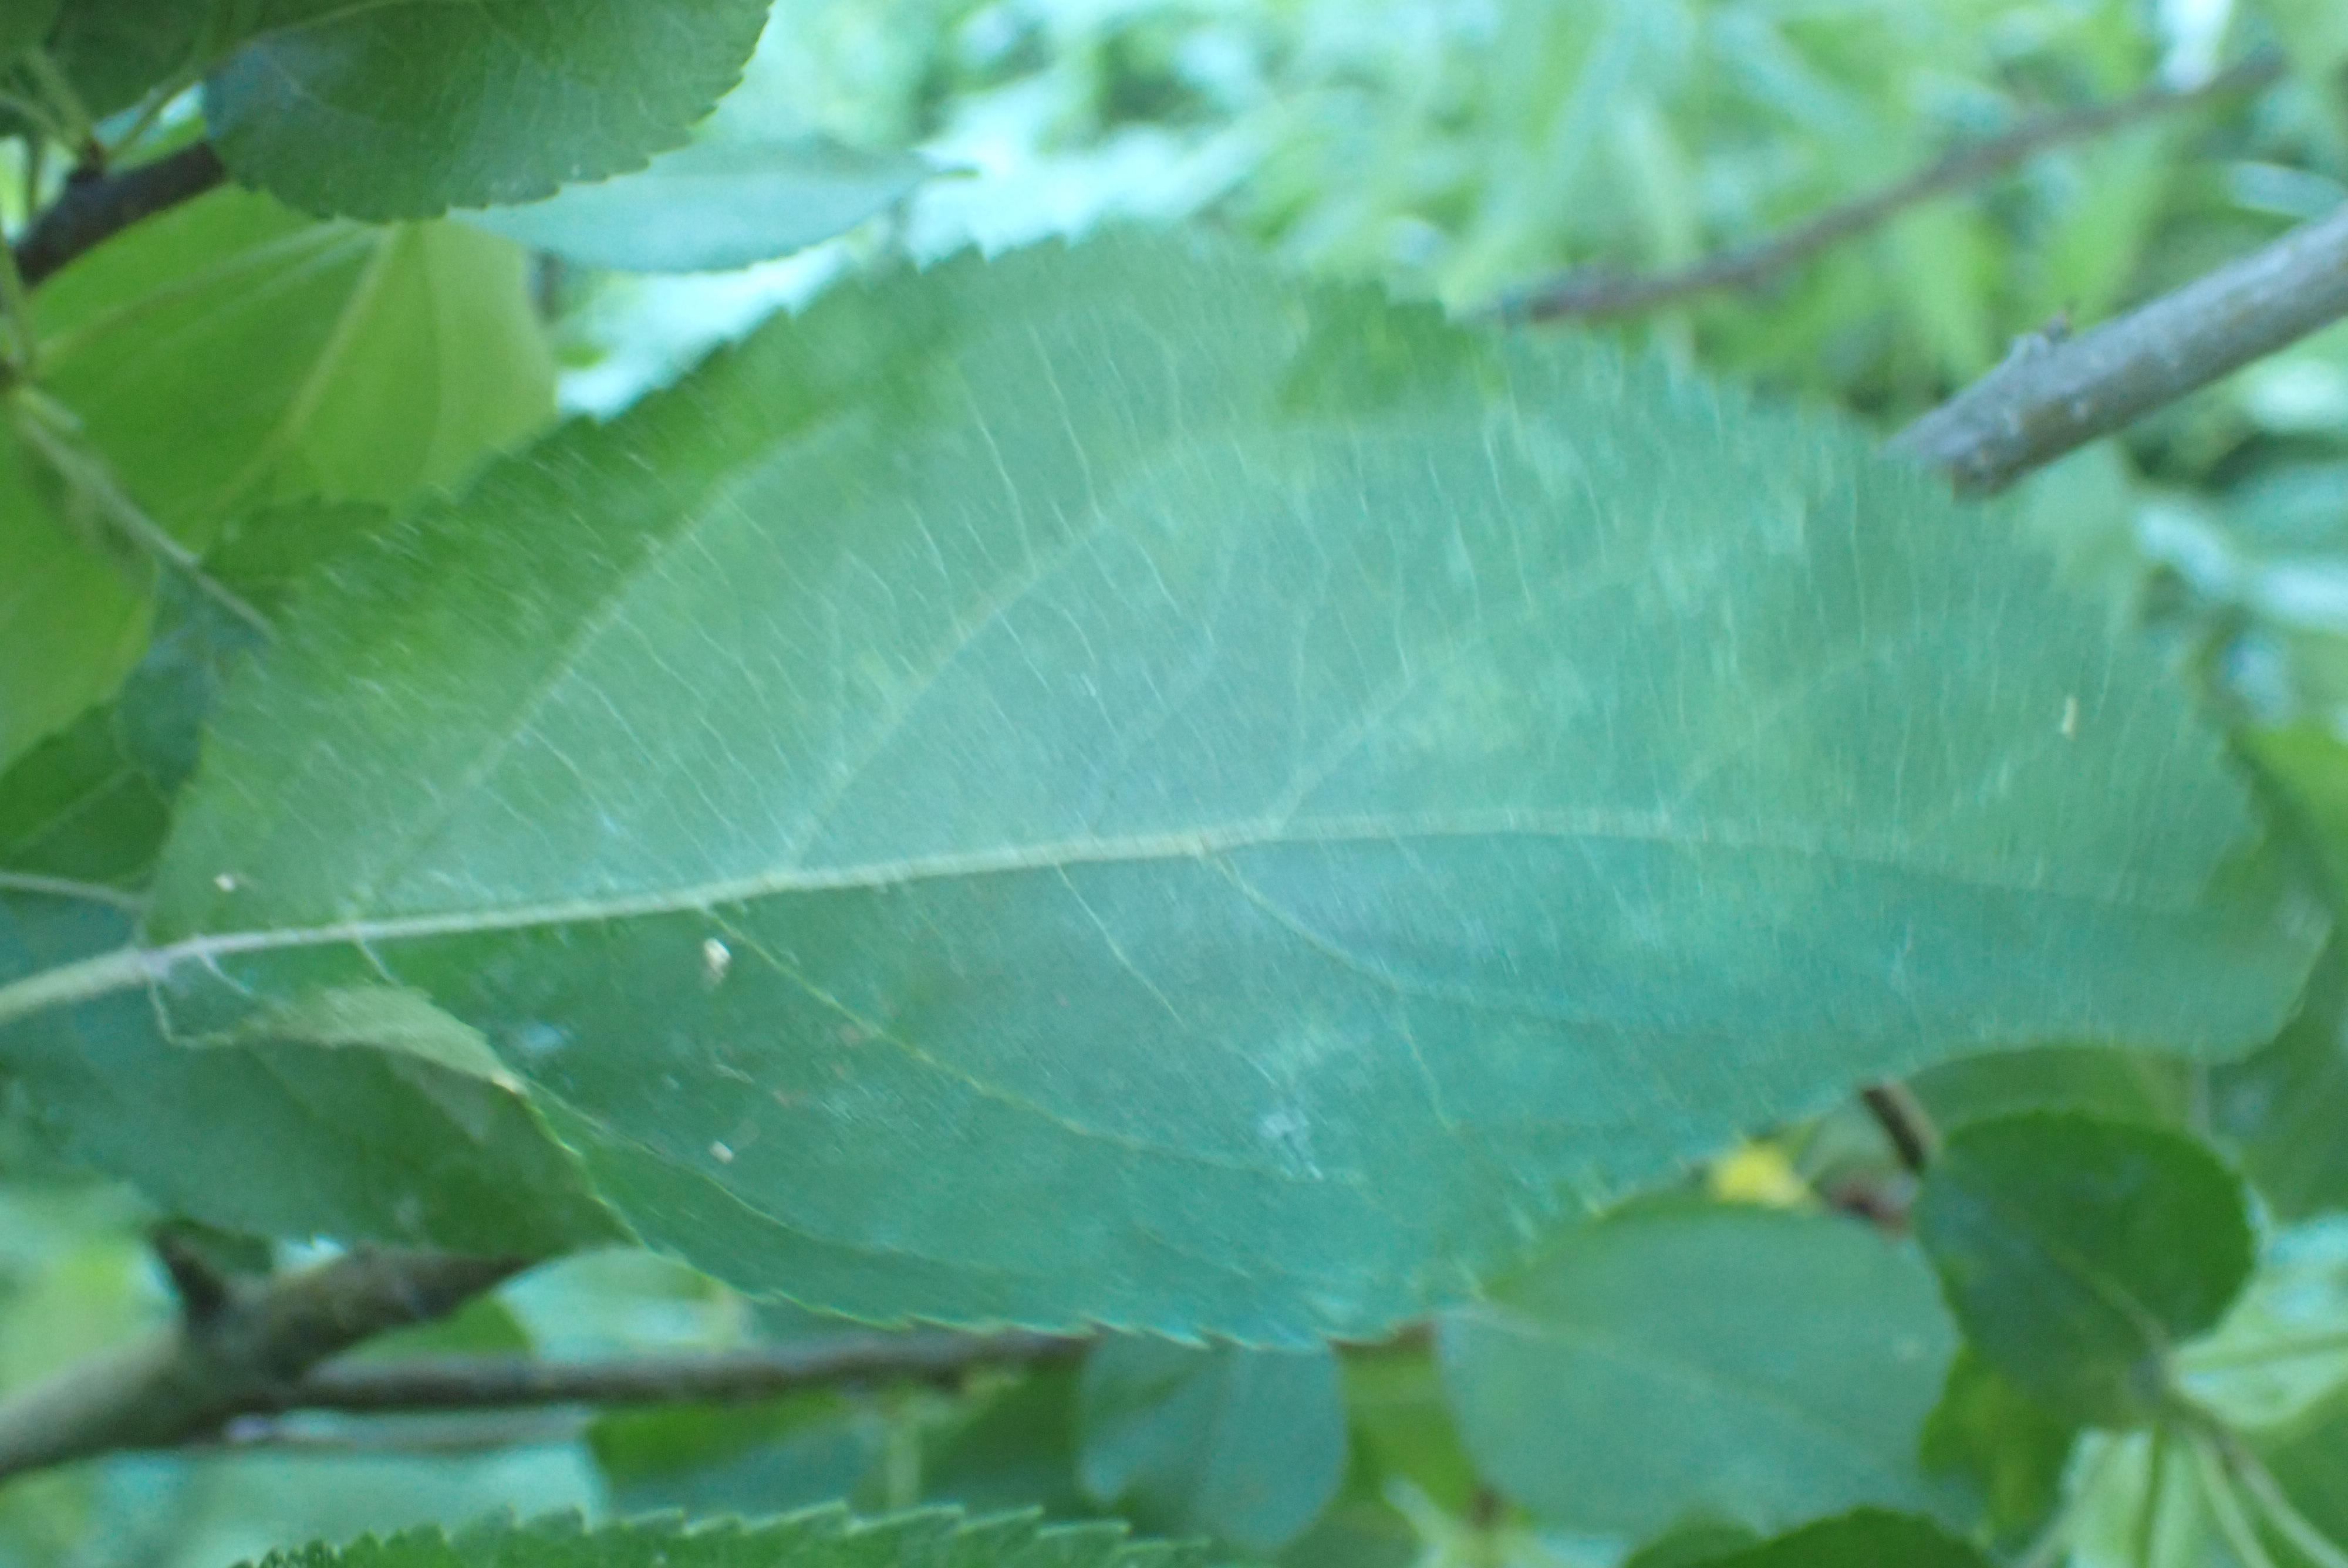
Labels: scab